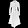
Label: Coat